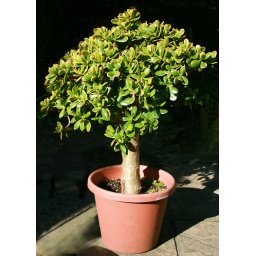
Growing in a 14&amp;quot; (36cm) pot - leaves colour red and yellow when it gets the sun.